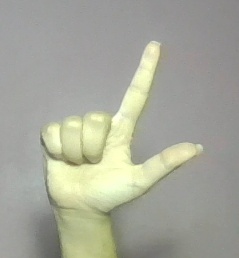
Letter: laam